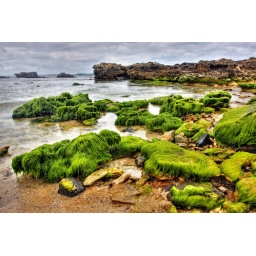
rock covered in green algae landscape